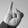
ASL letter: I